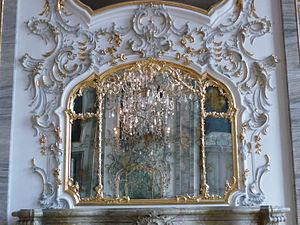
Le rinceau désigne un motif ornemental constitué d'une arabesque de feuillages, de fleurs ou de fruits sculptée ou peinte servant d'ornement en architecture ou dans les arts décoratifs.